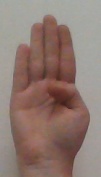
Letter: kaaf